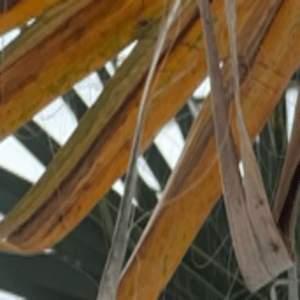
Label: Manganese Deficiency